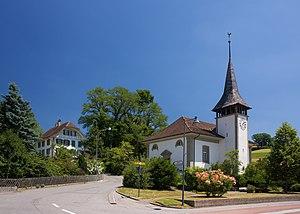
Albligen est une localité et une ancienne commune suisse du canton de Berne, située dans l'arrondissement administratif de Berne-Mittelland.